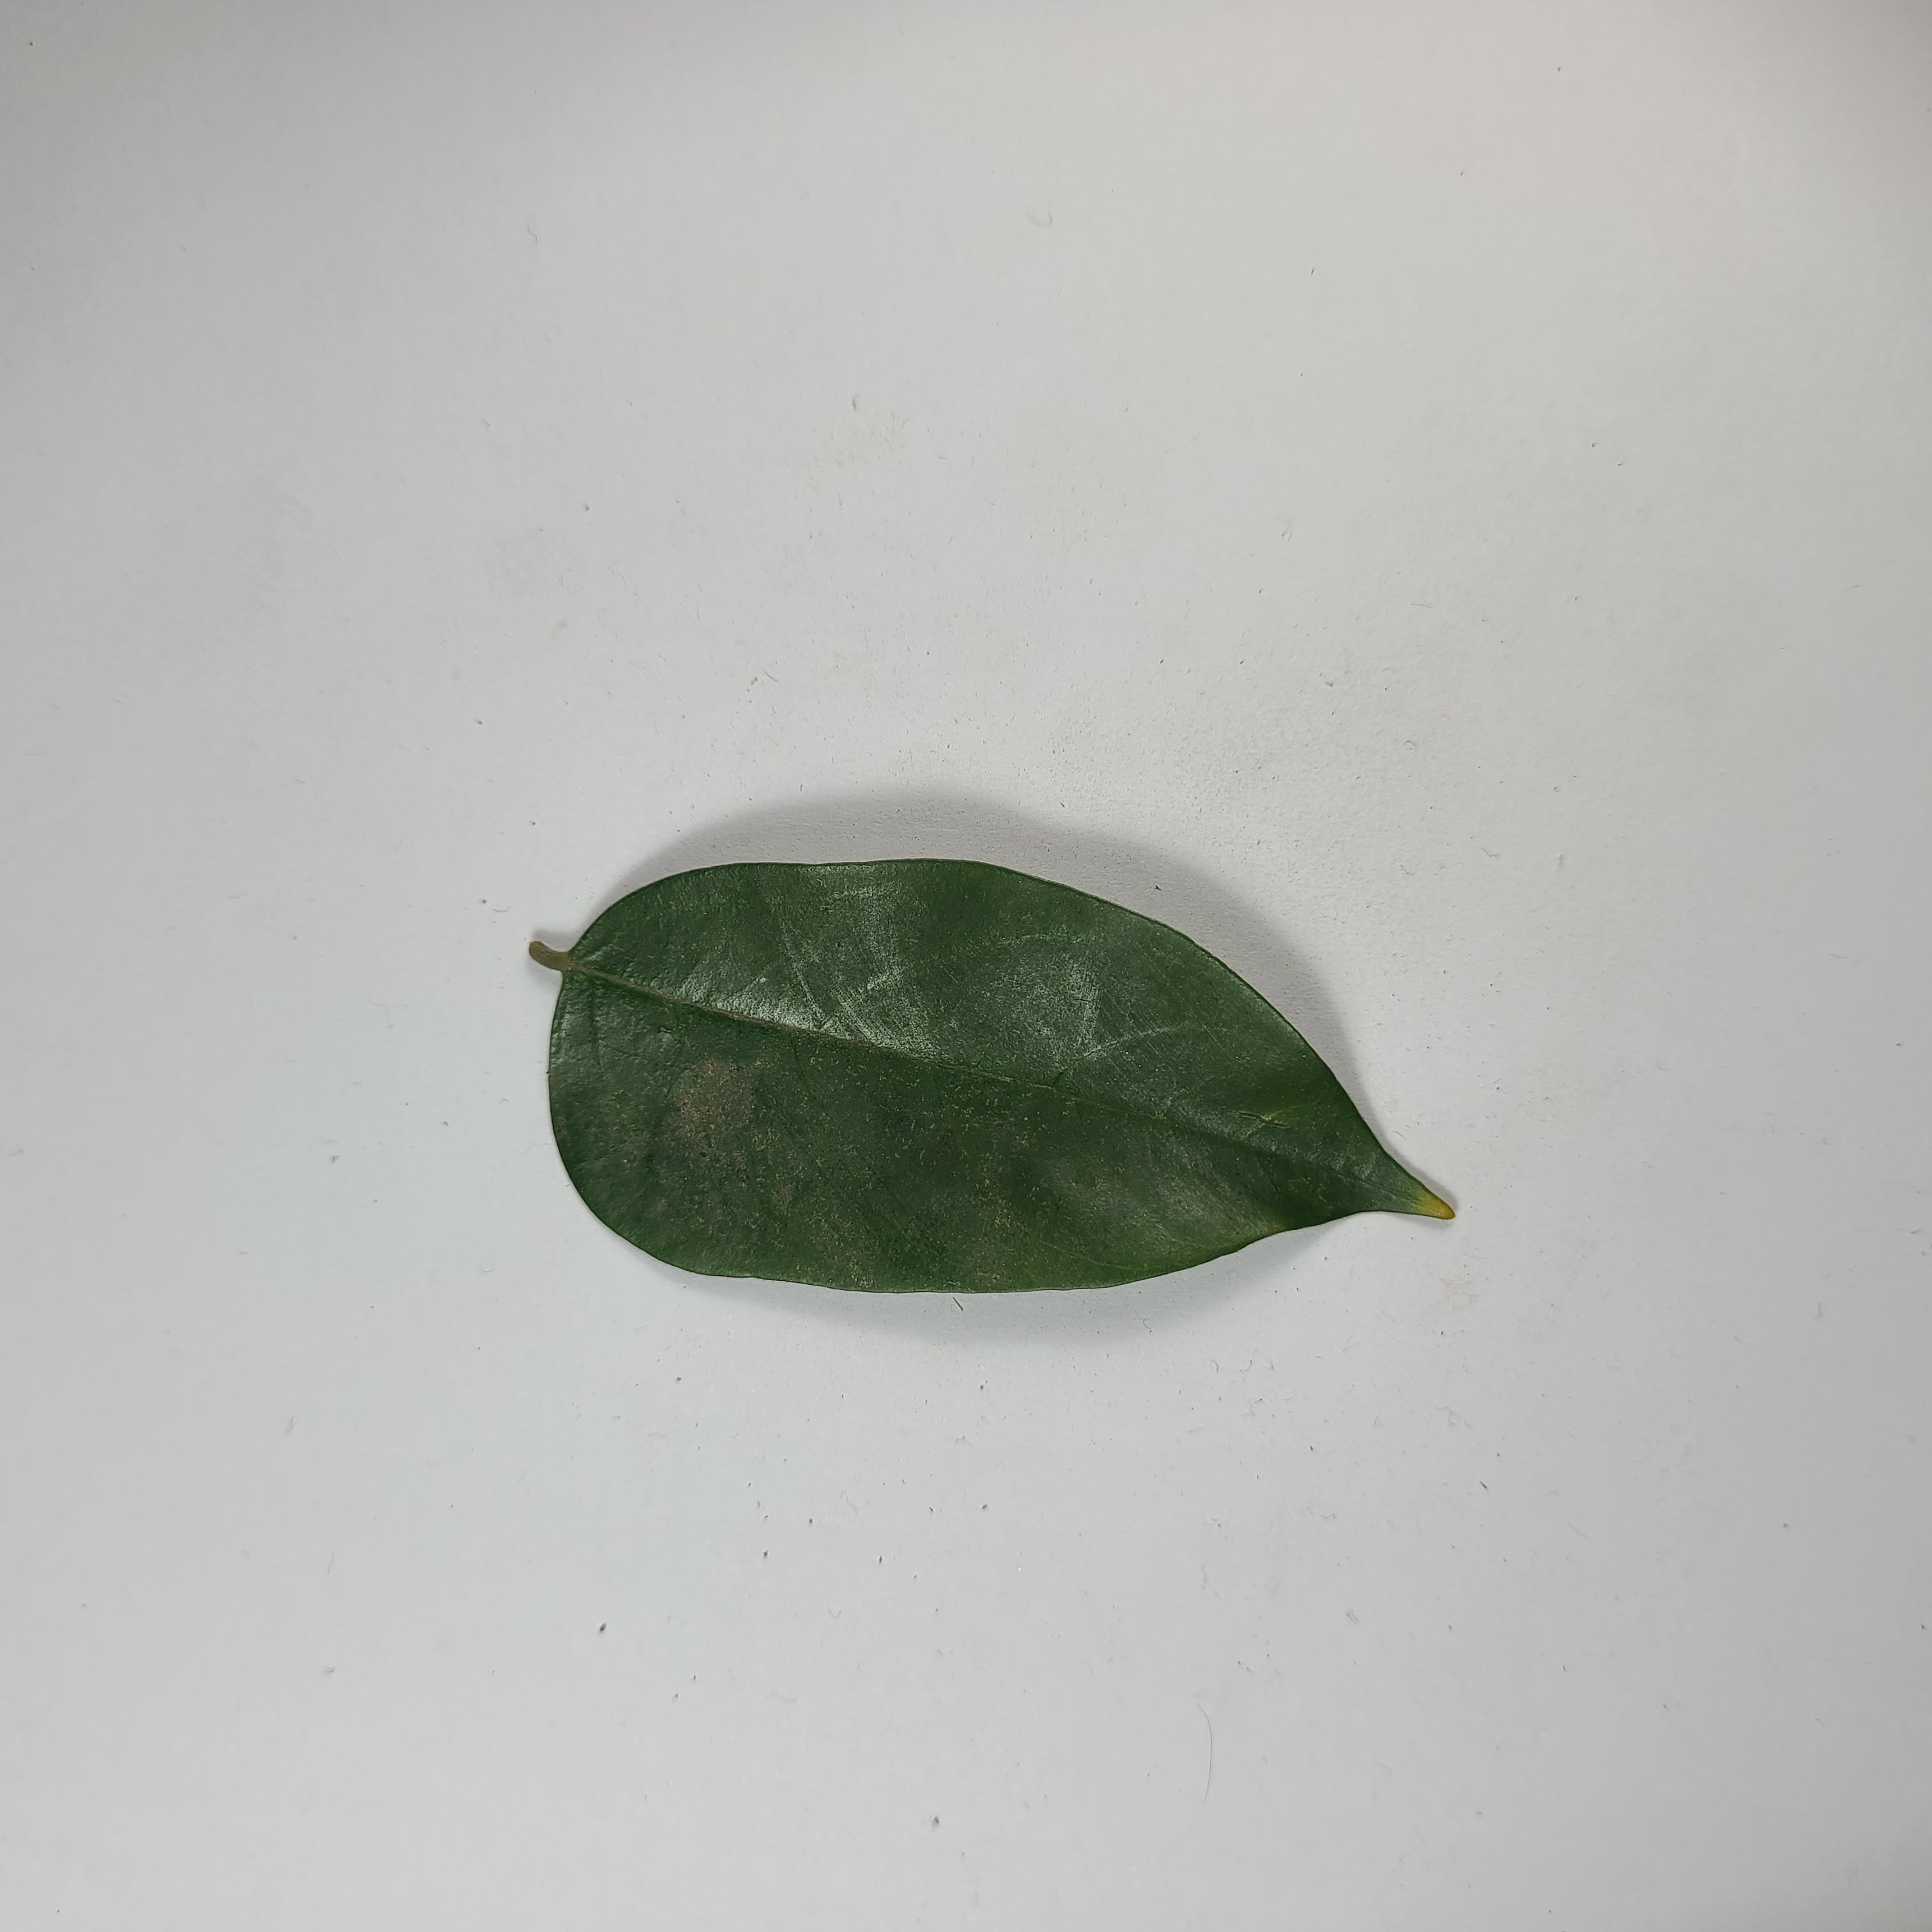
Label: Healthy Leaves